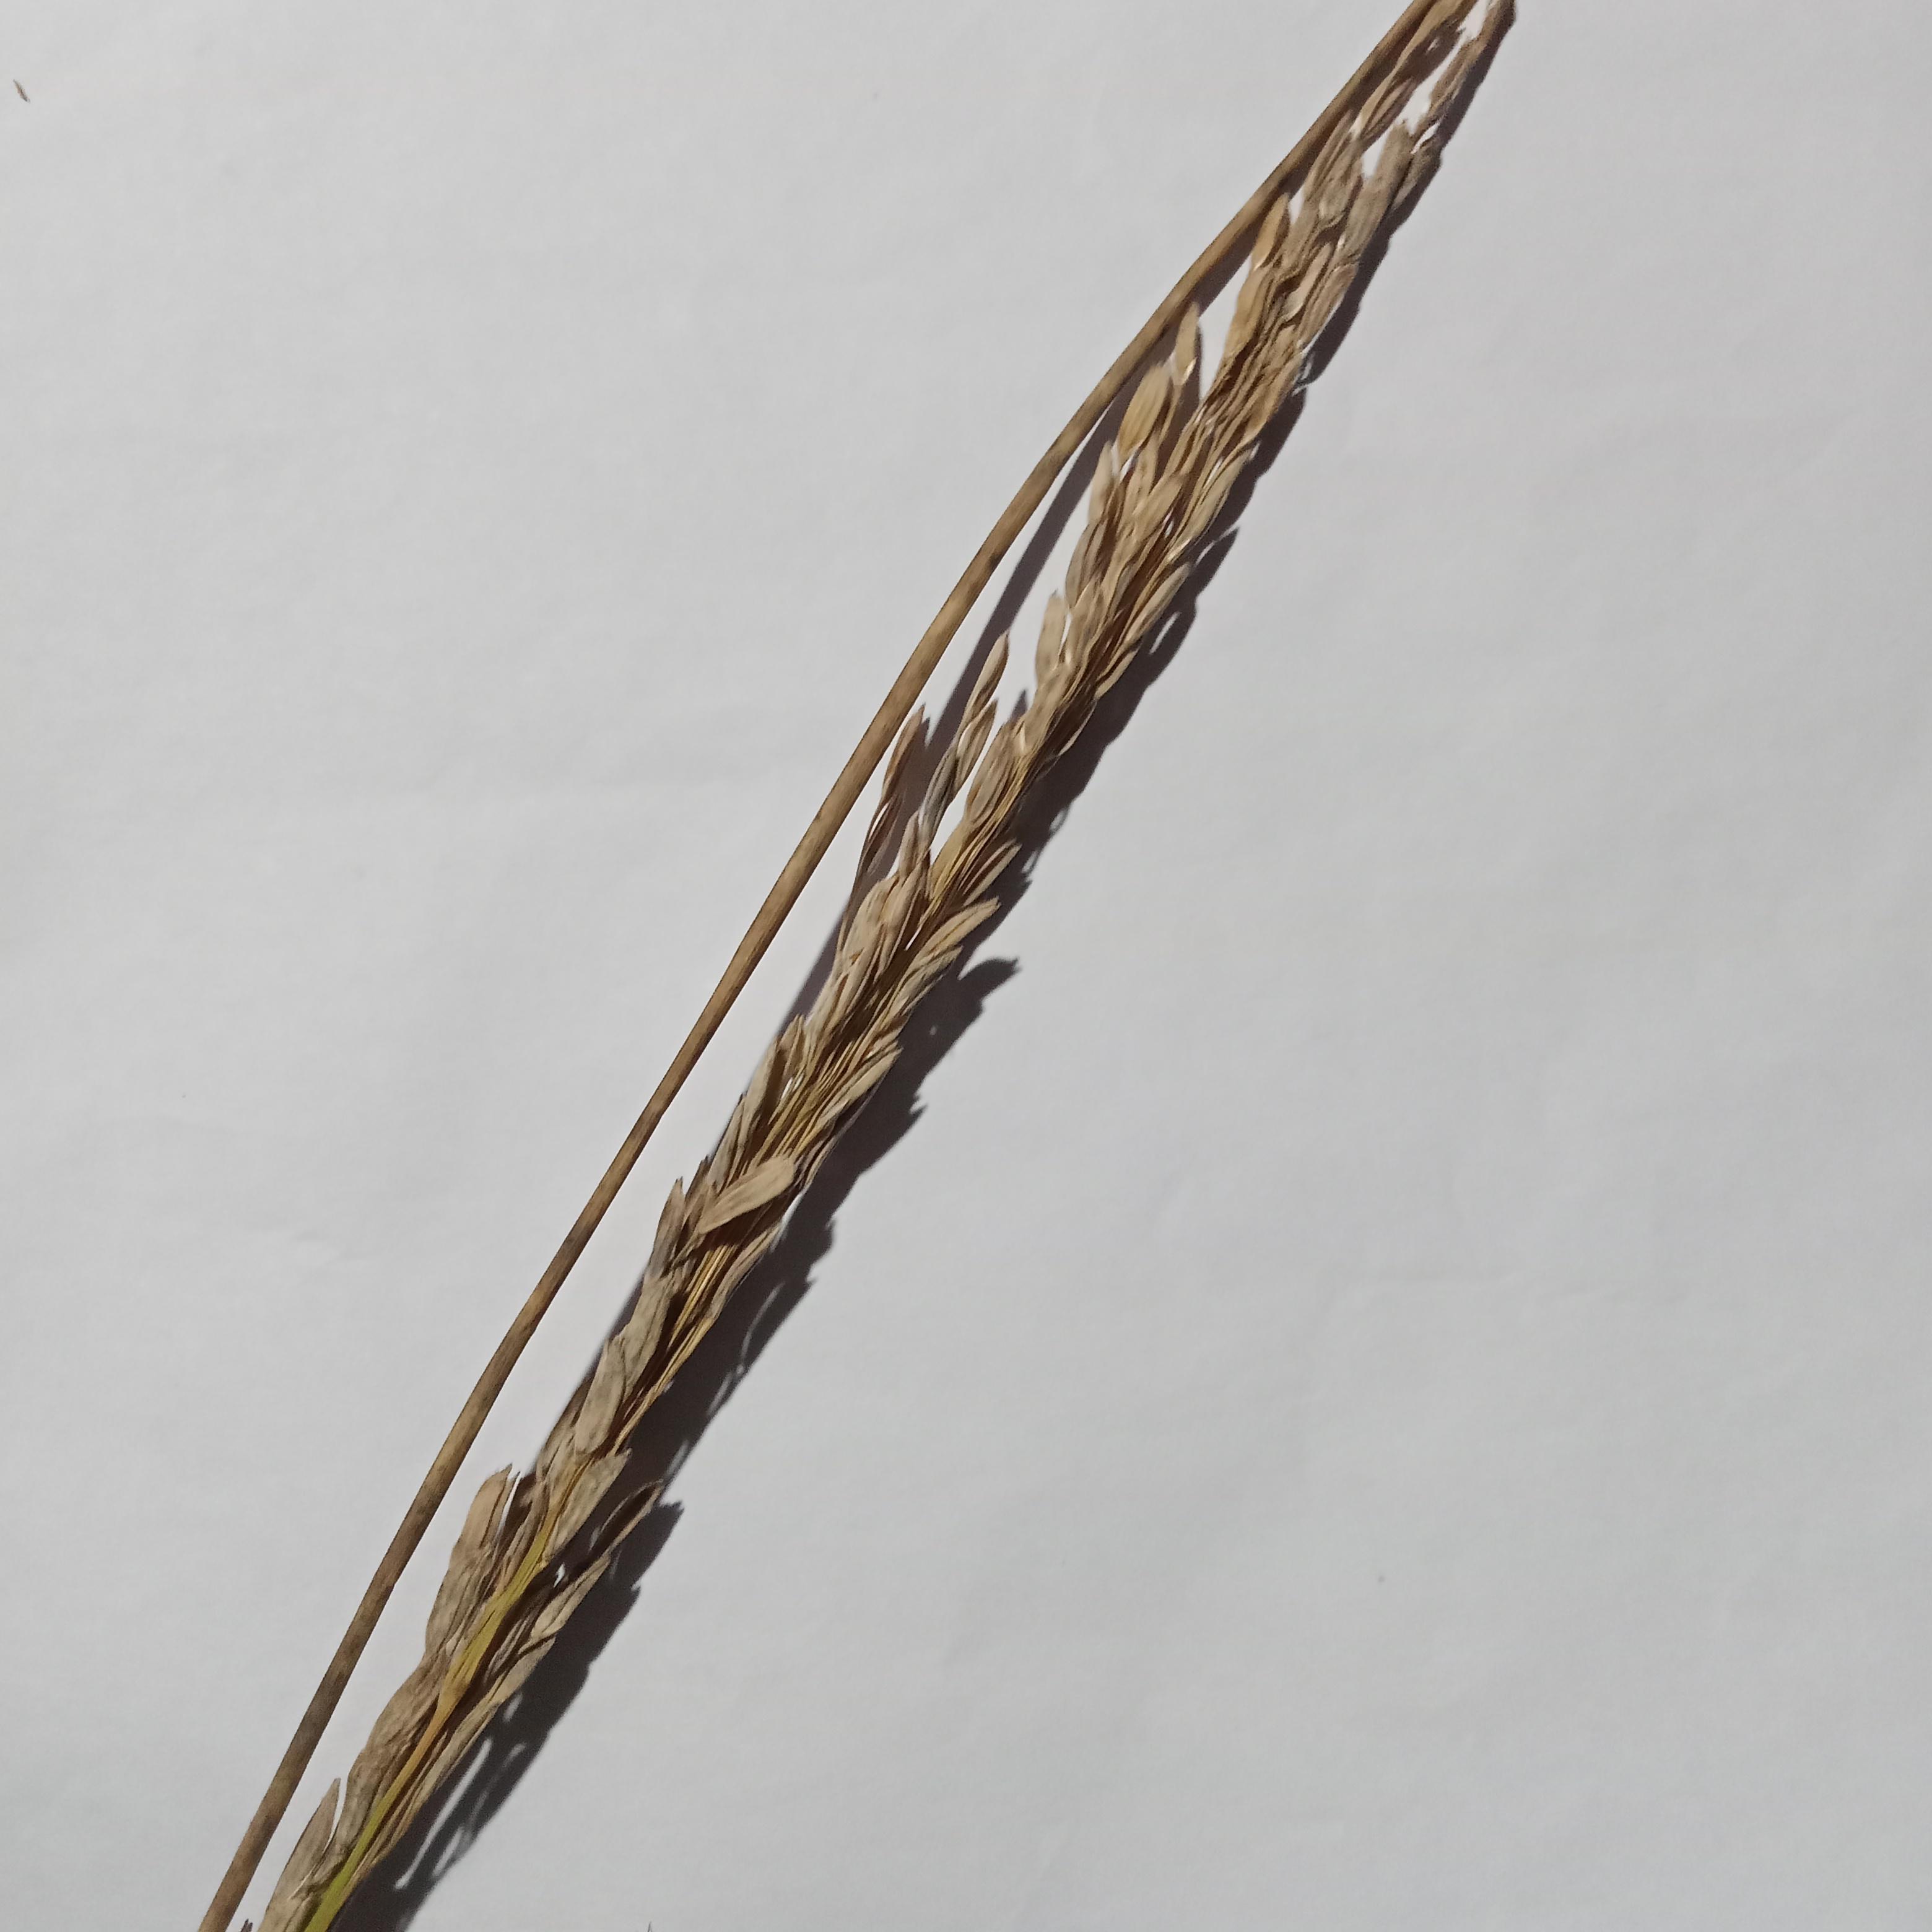
Label: Rice___Neck_Blast